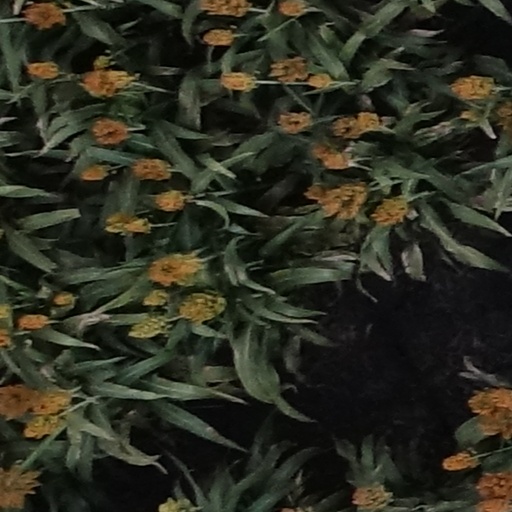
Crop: sorghum